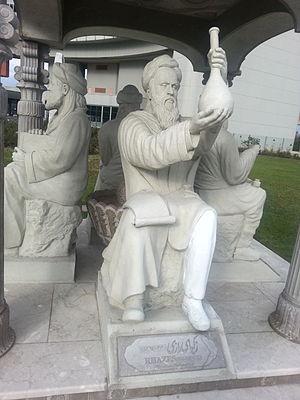
Abu Bakr Mohammad Ibn Zakariya al-Razi, connu aussi comme Razi ou Al-Razi, ou Ar-Razi, ou Ibn Zakaria ou comme Rhazes et Rasis, ou Rhasès est un savant pluridisciplinaire iranien qui a fait d'importantes contributions à la médecine, à l'alchimie et à la philosophie. Alchimiste devenu médecin, il aurait isolé l'acide sulfurique et l'éthanol dont il fut parmi les premiers à prôner l'utilisation médicale. S'agissant de la pratique médicale, il a vigoureusement défendu la démarche scientifique dans le diagnostic et la thérapeutique et a largement influencé la conception de l'organisation hospitalière en lien avec la formation des futurs médecins. Empiriste et rationaliste, il fut l'objet de nombreuses critiques pour son opposition à l'aristotélisme et sa libre-pensée vis-à-vis de la religion musulmane.
Scholars Pavilion ou Scholars Chartagi est un monument donné par la République islamique d'Iran au Bureau des Nations unies à Vienne. L'architecture du monument est une combinaison d'architecture islamique et d'architecture achéménide. Les statues de quatre scientifiques iraniens célèbres, Omar Khayyam, Al-Biruni, Rhazès et Avicenne se trouvent dans le pavillon. Ce monument a été donné en juin 2009 à l'occasion des développements pacifiques de l'Iran en science. Ce monument a été conçu par L'ingénieur Iranien, Alireza Nazem Alroaya et construit par Sadeh Architecture City Construction.